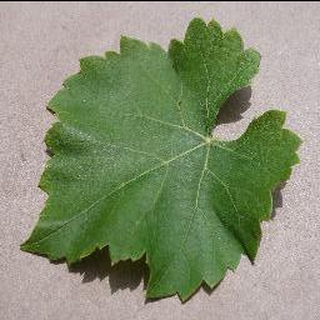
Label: healthy_grape